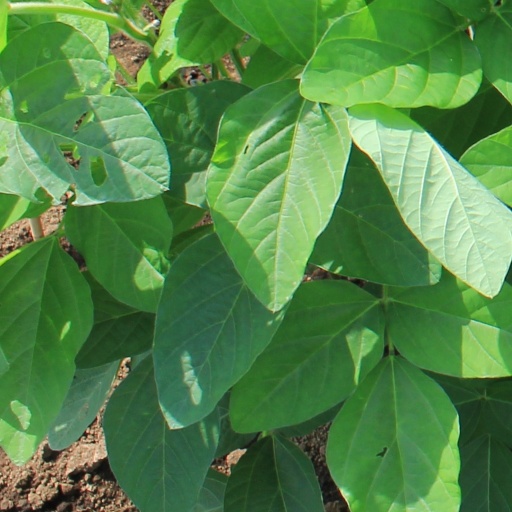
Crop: soybean